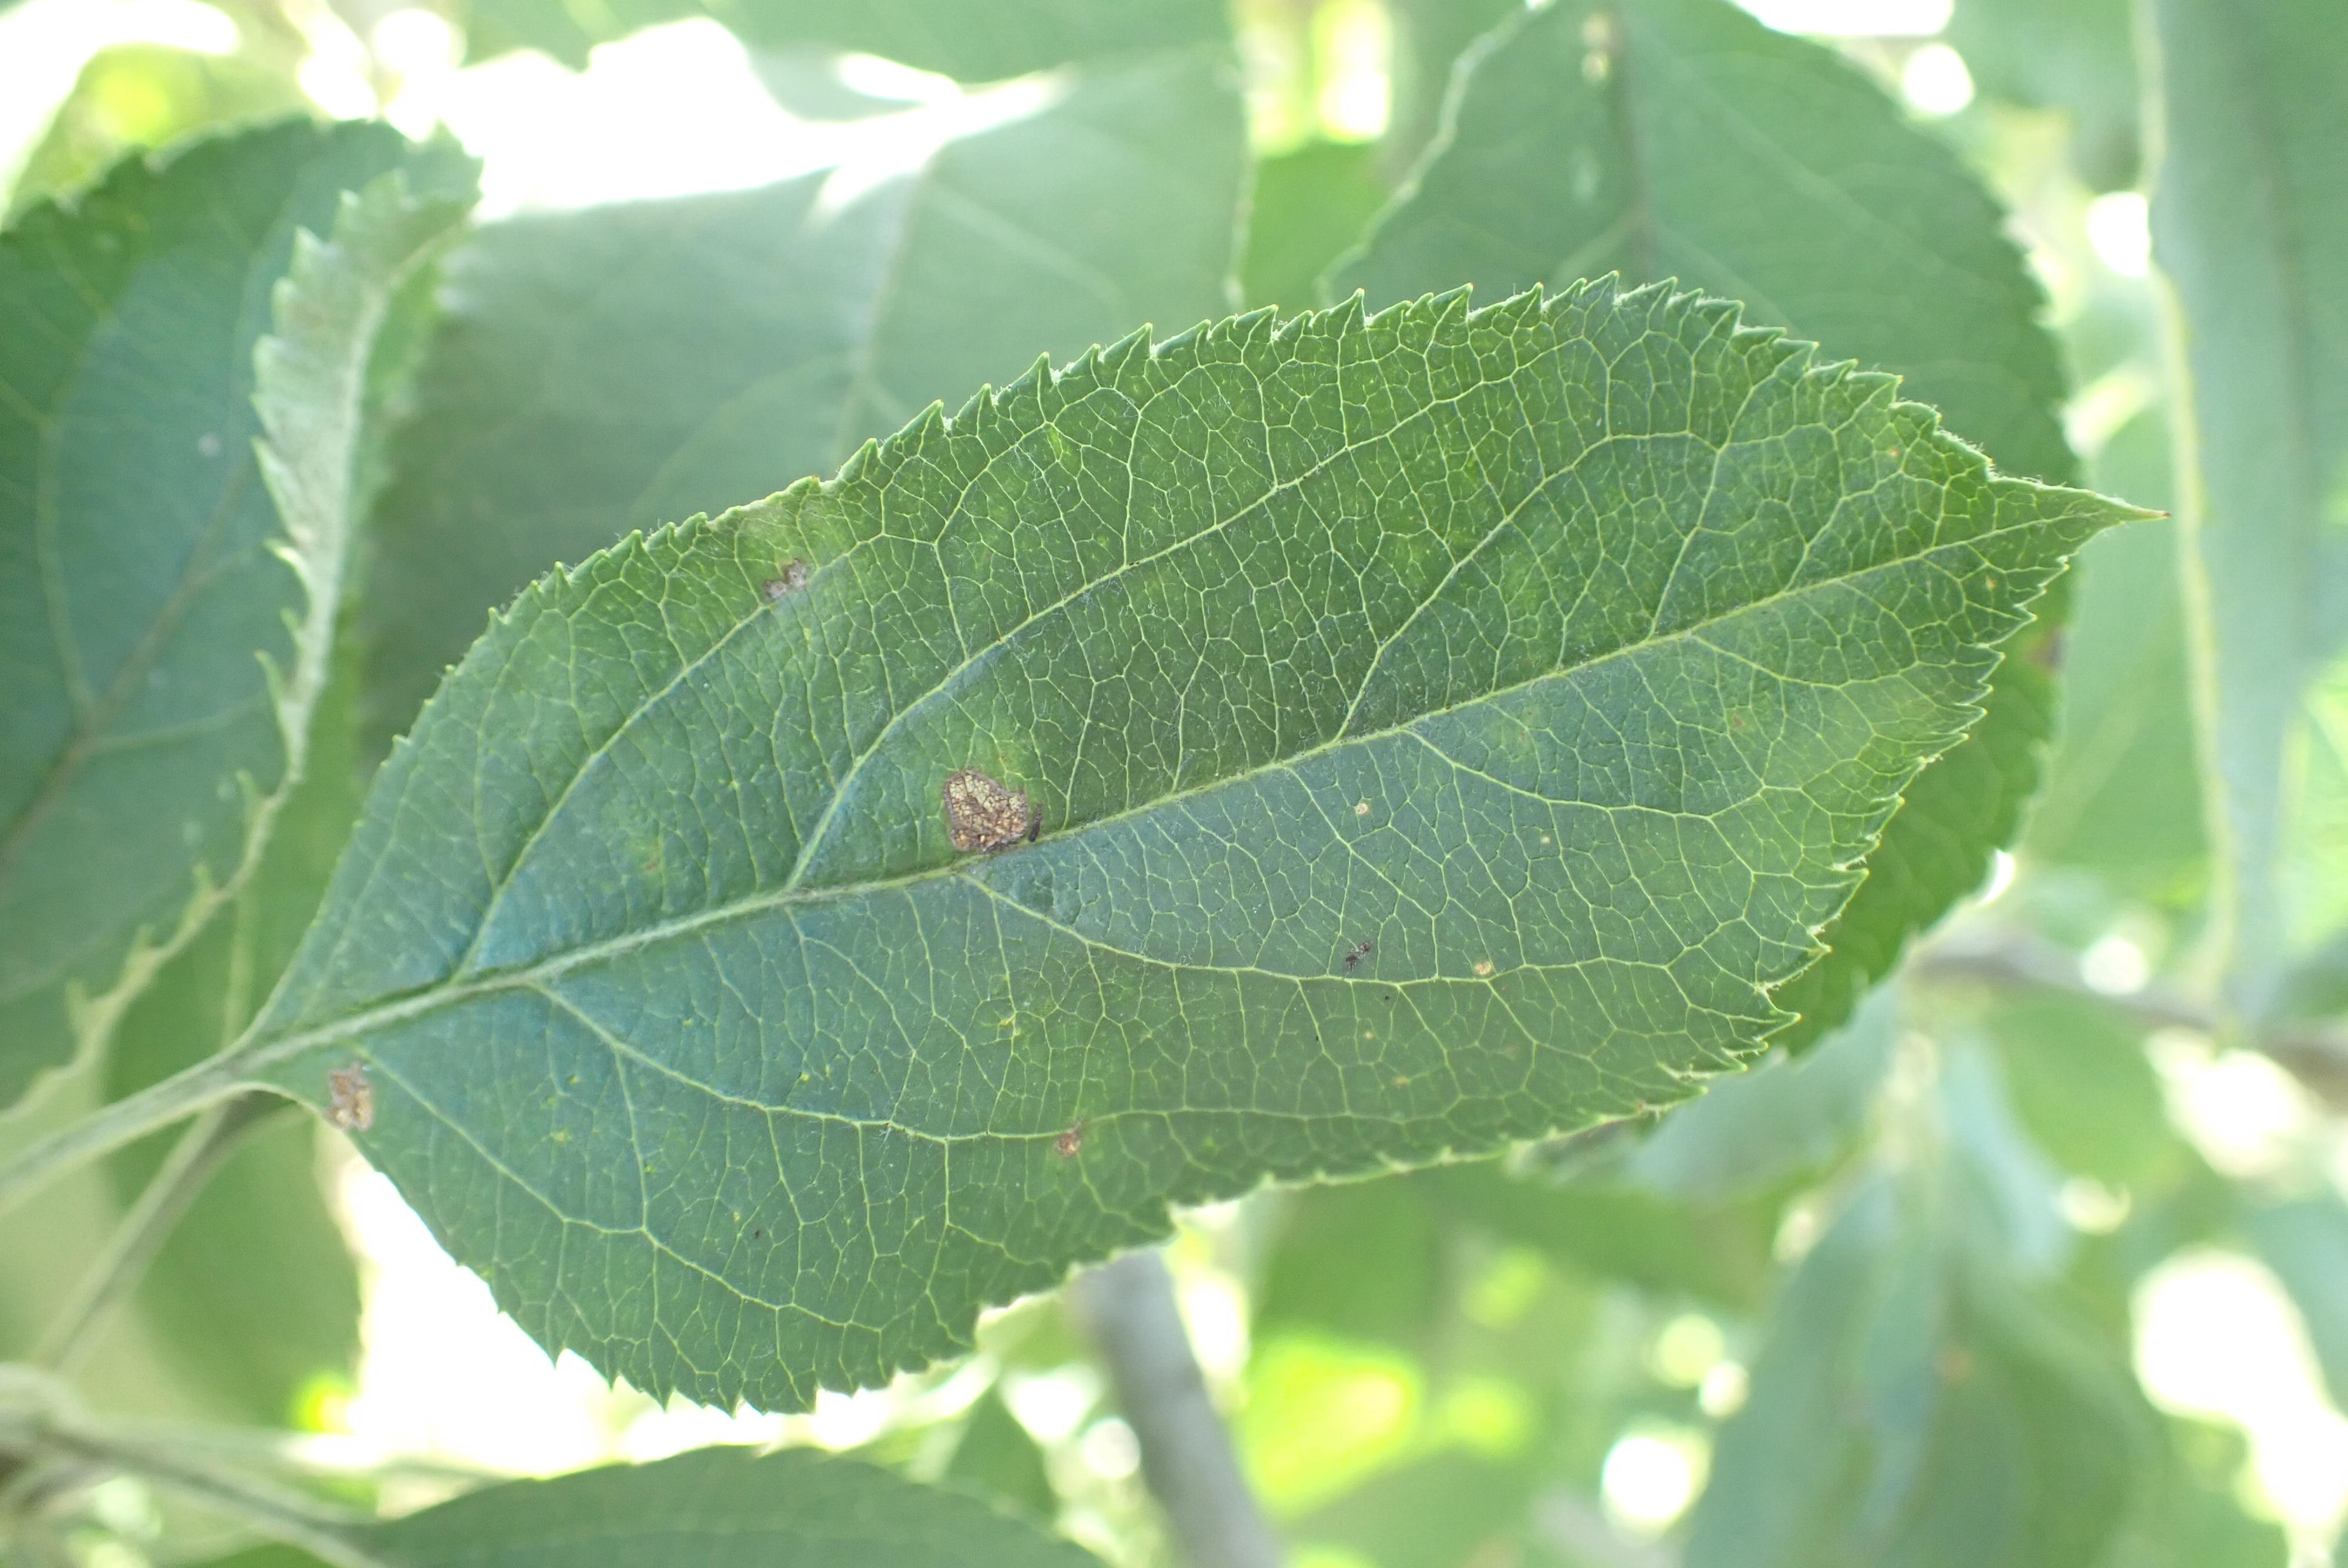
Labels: complex